Geoffroy Tory

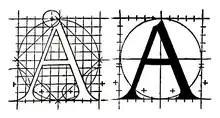
Initial letter A from Tory's book "Champ-fleury", 1529

Geoffroy (or Geofroy) Tory (in Bourges – before 14 October 1533 in Paris) was a French humanist and an engraver, best known for adding accents on letters in French. His life's work has heavily influenced French publishing to this day.